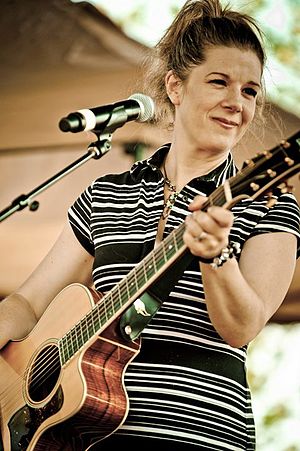
Dar Williams
Dar Williams i 2011.
"Dar Williams er en amerikansk singer-songwriter i genren ""folk-pop"".